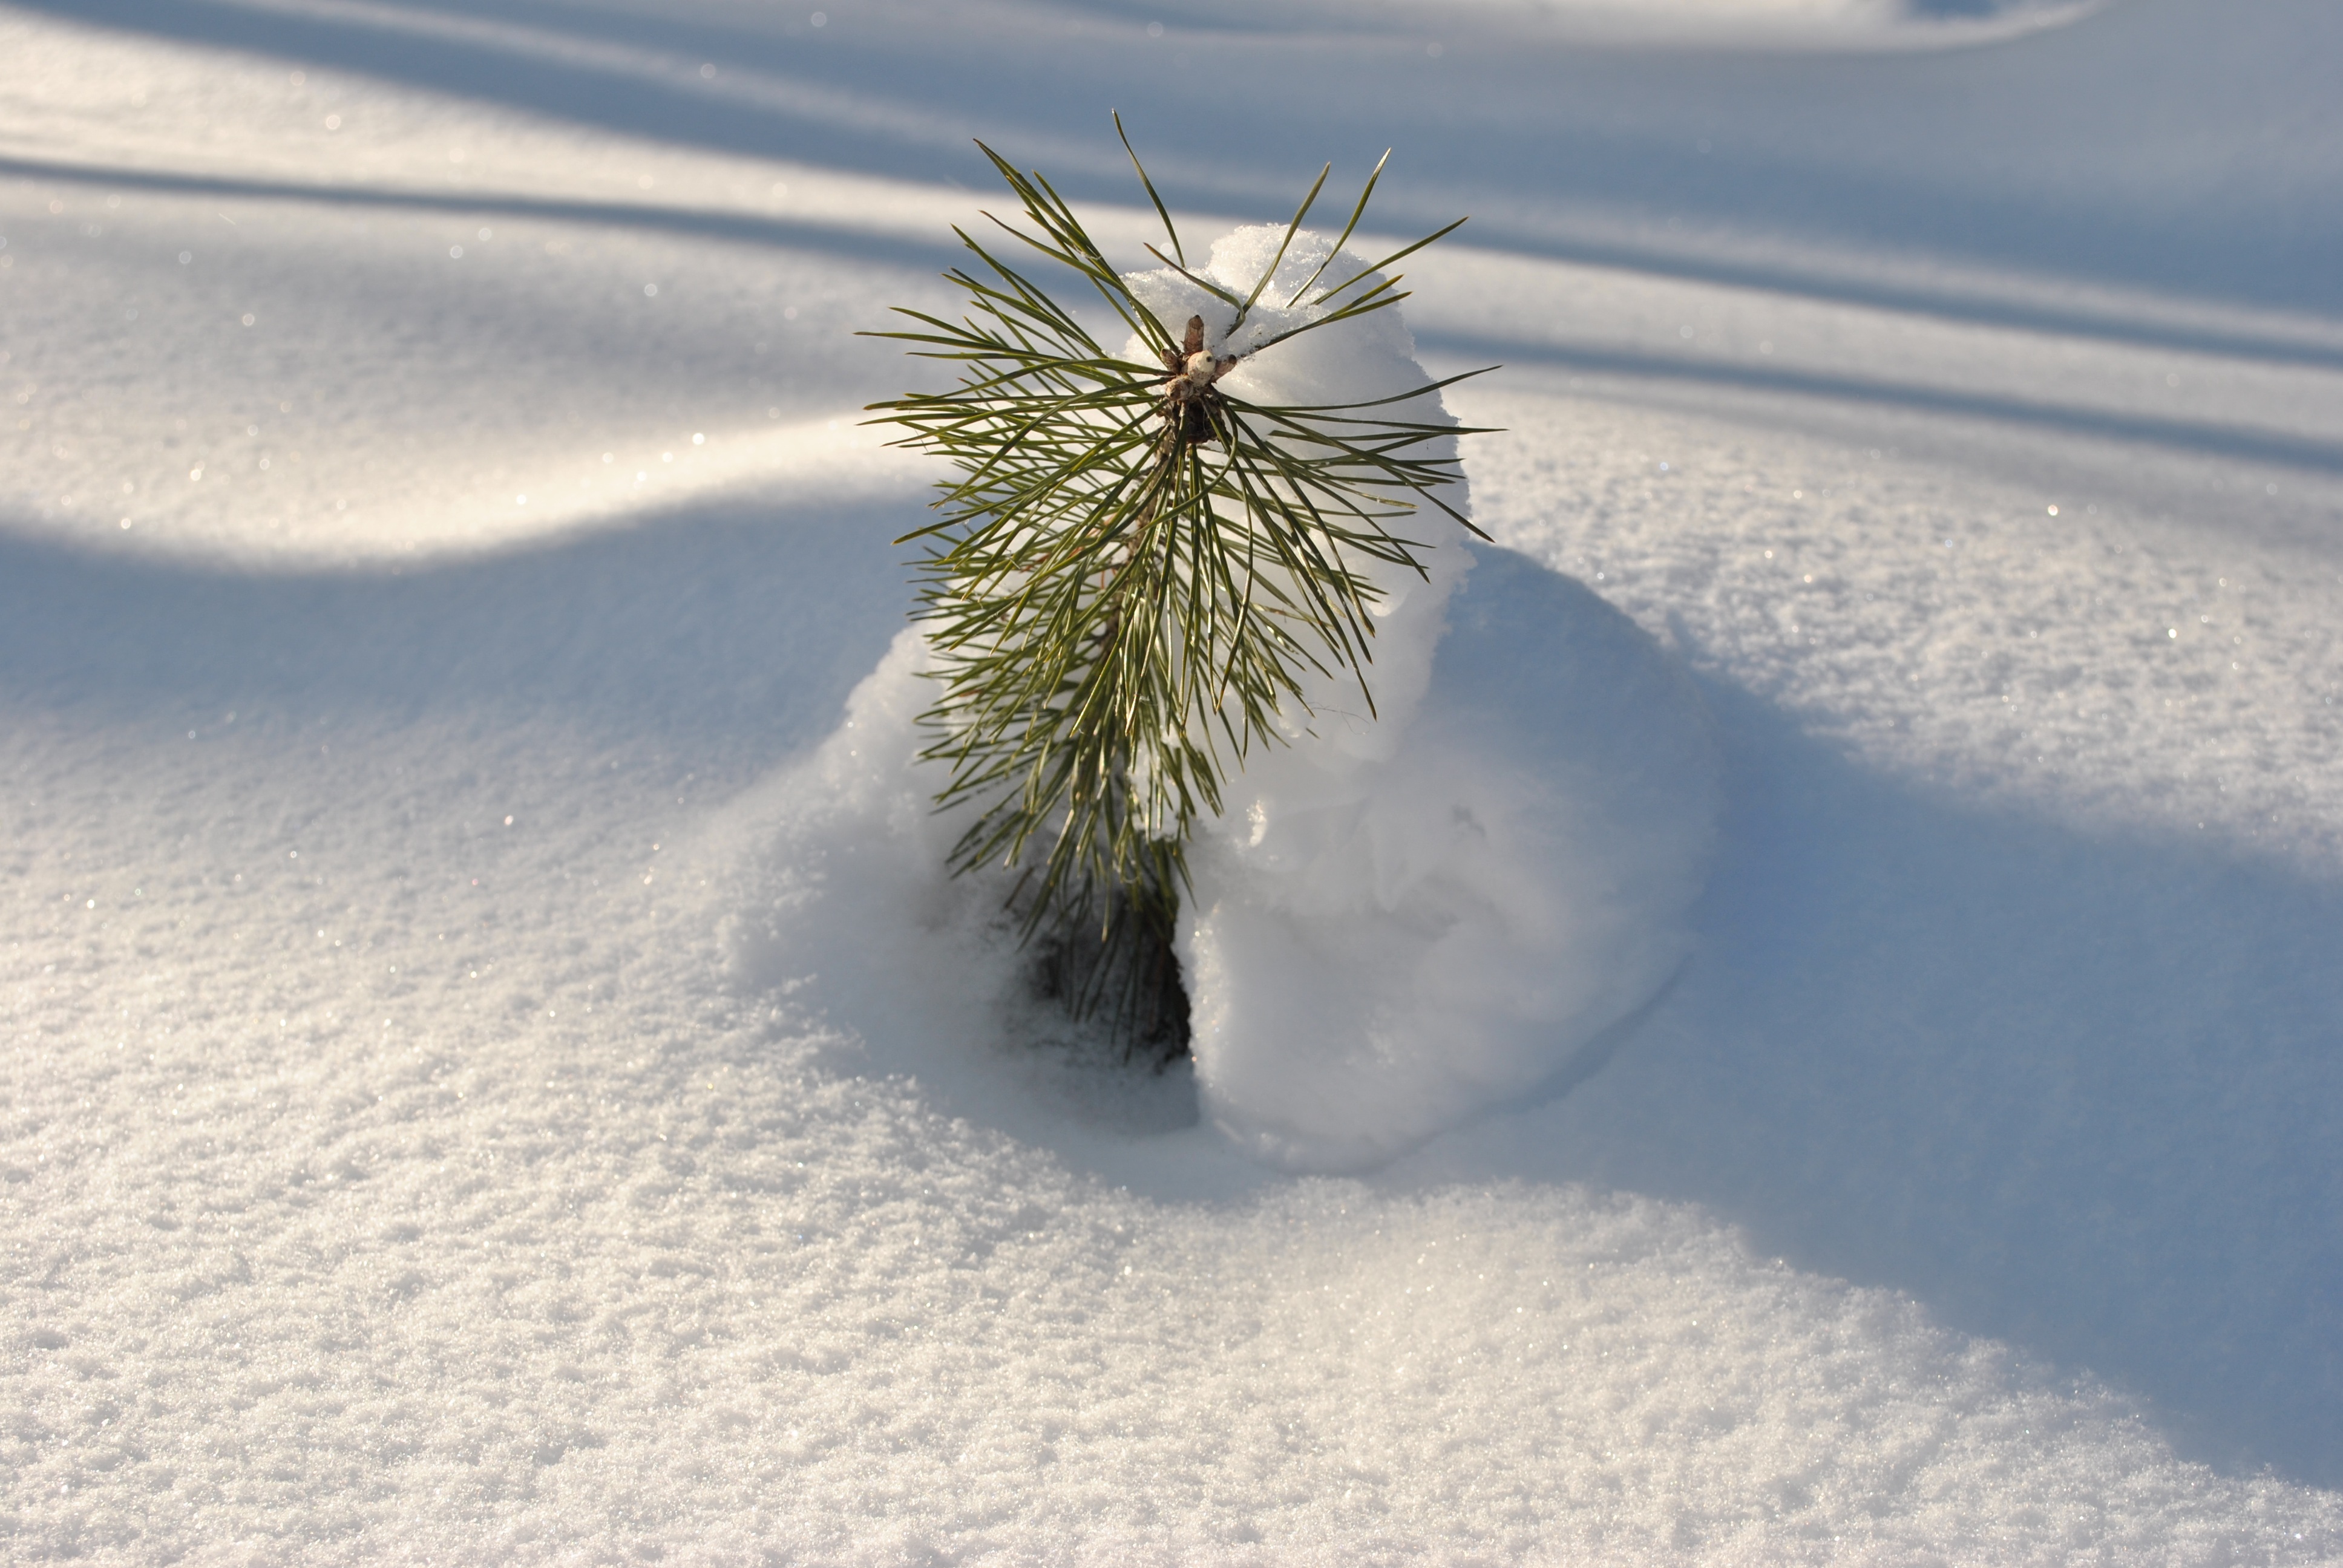
tree, nature, branch, snow, winter, sun, flower, frost, ice, weather, fir, season, close up, spruce, snowdrift, freezing, macro photography, young spruce